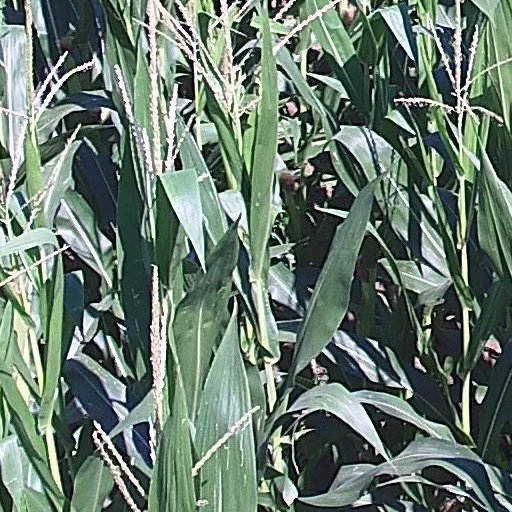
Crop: maize; corn